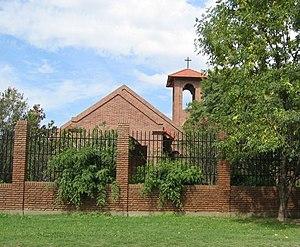
La province d'Entre Ríos est une province de l'Argentine située au nord de la province de Buenos Aires, au sud de la province de Corrientes, à l'est de la province de Santa Fe et à l'ouest de l'Uruguay.